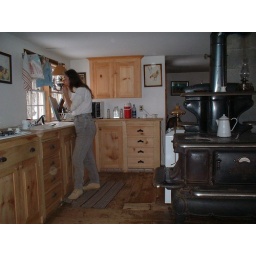
these little devils can be messy so over the kitchen sink is one way to do it